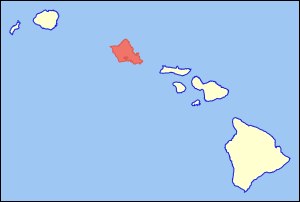
Oahu
Hawaii øerne med Oahu markeret med rødt
Oahu er den tredjestørste ø i Hawaiiøgruppen, USA, men har det største befolkningstal i staten Hawaii.